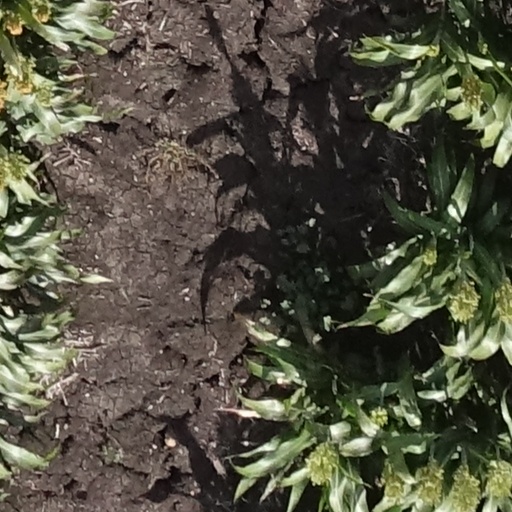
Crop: sorghum